2012 in video games

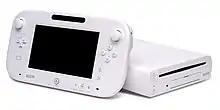
Wii U

Series with new installments in 2012 include "Alan Wake", "Assassin's Creed", "Borderlands", "Call of Duty", "Counter-Strike", "Darksiders", "Dead or Alive", "Diablo", "Fable", "Far Cry", "Forza Motorsport", "Guild Wars", "Halo", "Hitman", "Mario Party", "Marvel vs. Capcom", "Mass Effect", "Max Payne", "Medal of Honor", "Modern Combat", "Need for Speed", "Ninja Gaiden", "PlanetSide", "Pokémon", "Prototype", "Resident Evil", "Silent Hill", "Sniper Elite", "Spec Ops", "Super Mario", "Tekken", "The Darkness", "Tom Clancy's Ghost Recon", "", Trials, "X-COM" and "Yakuza."